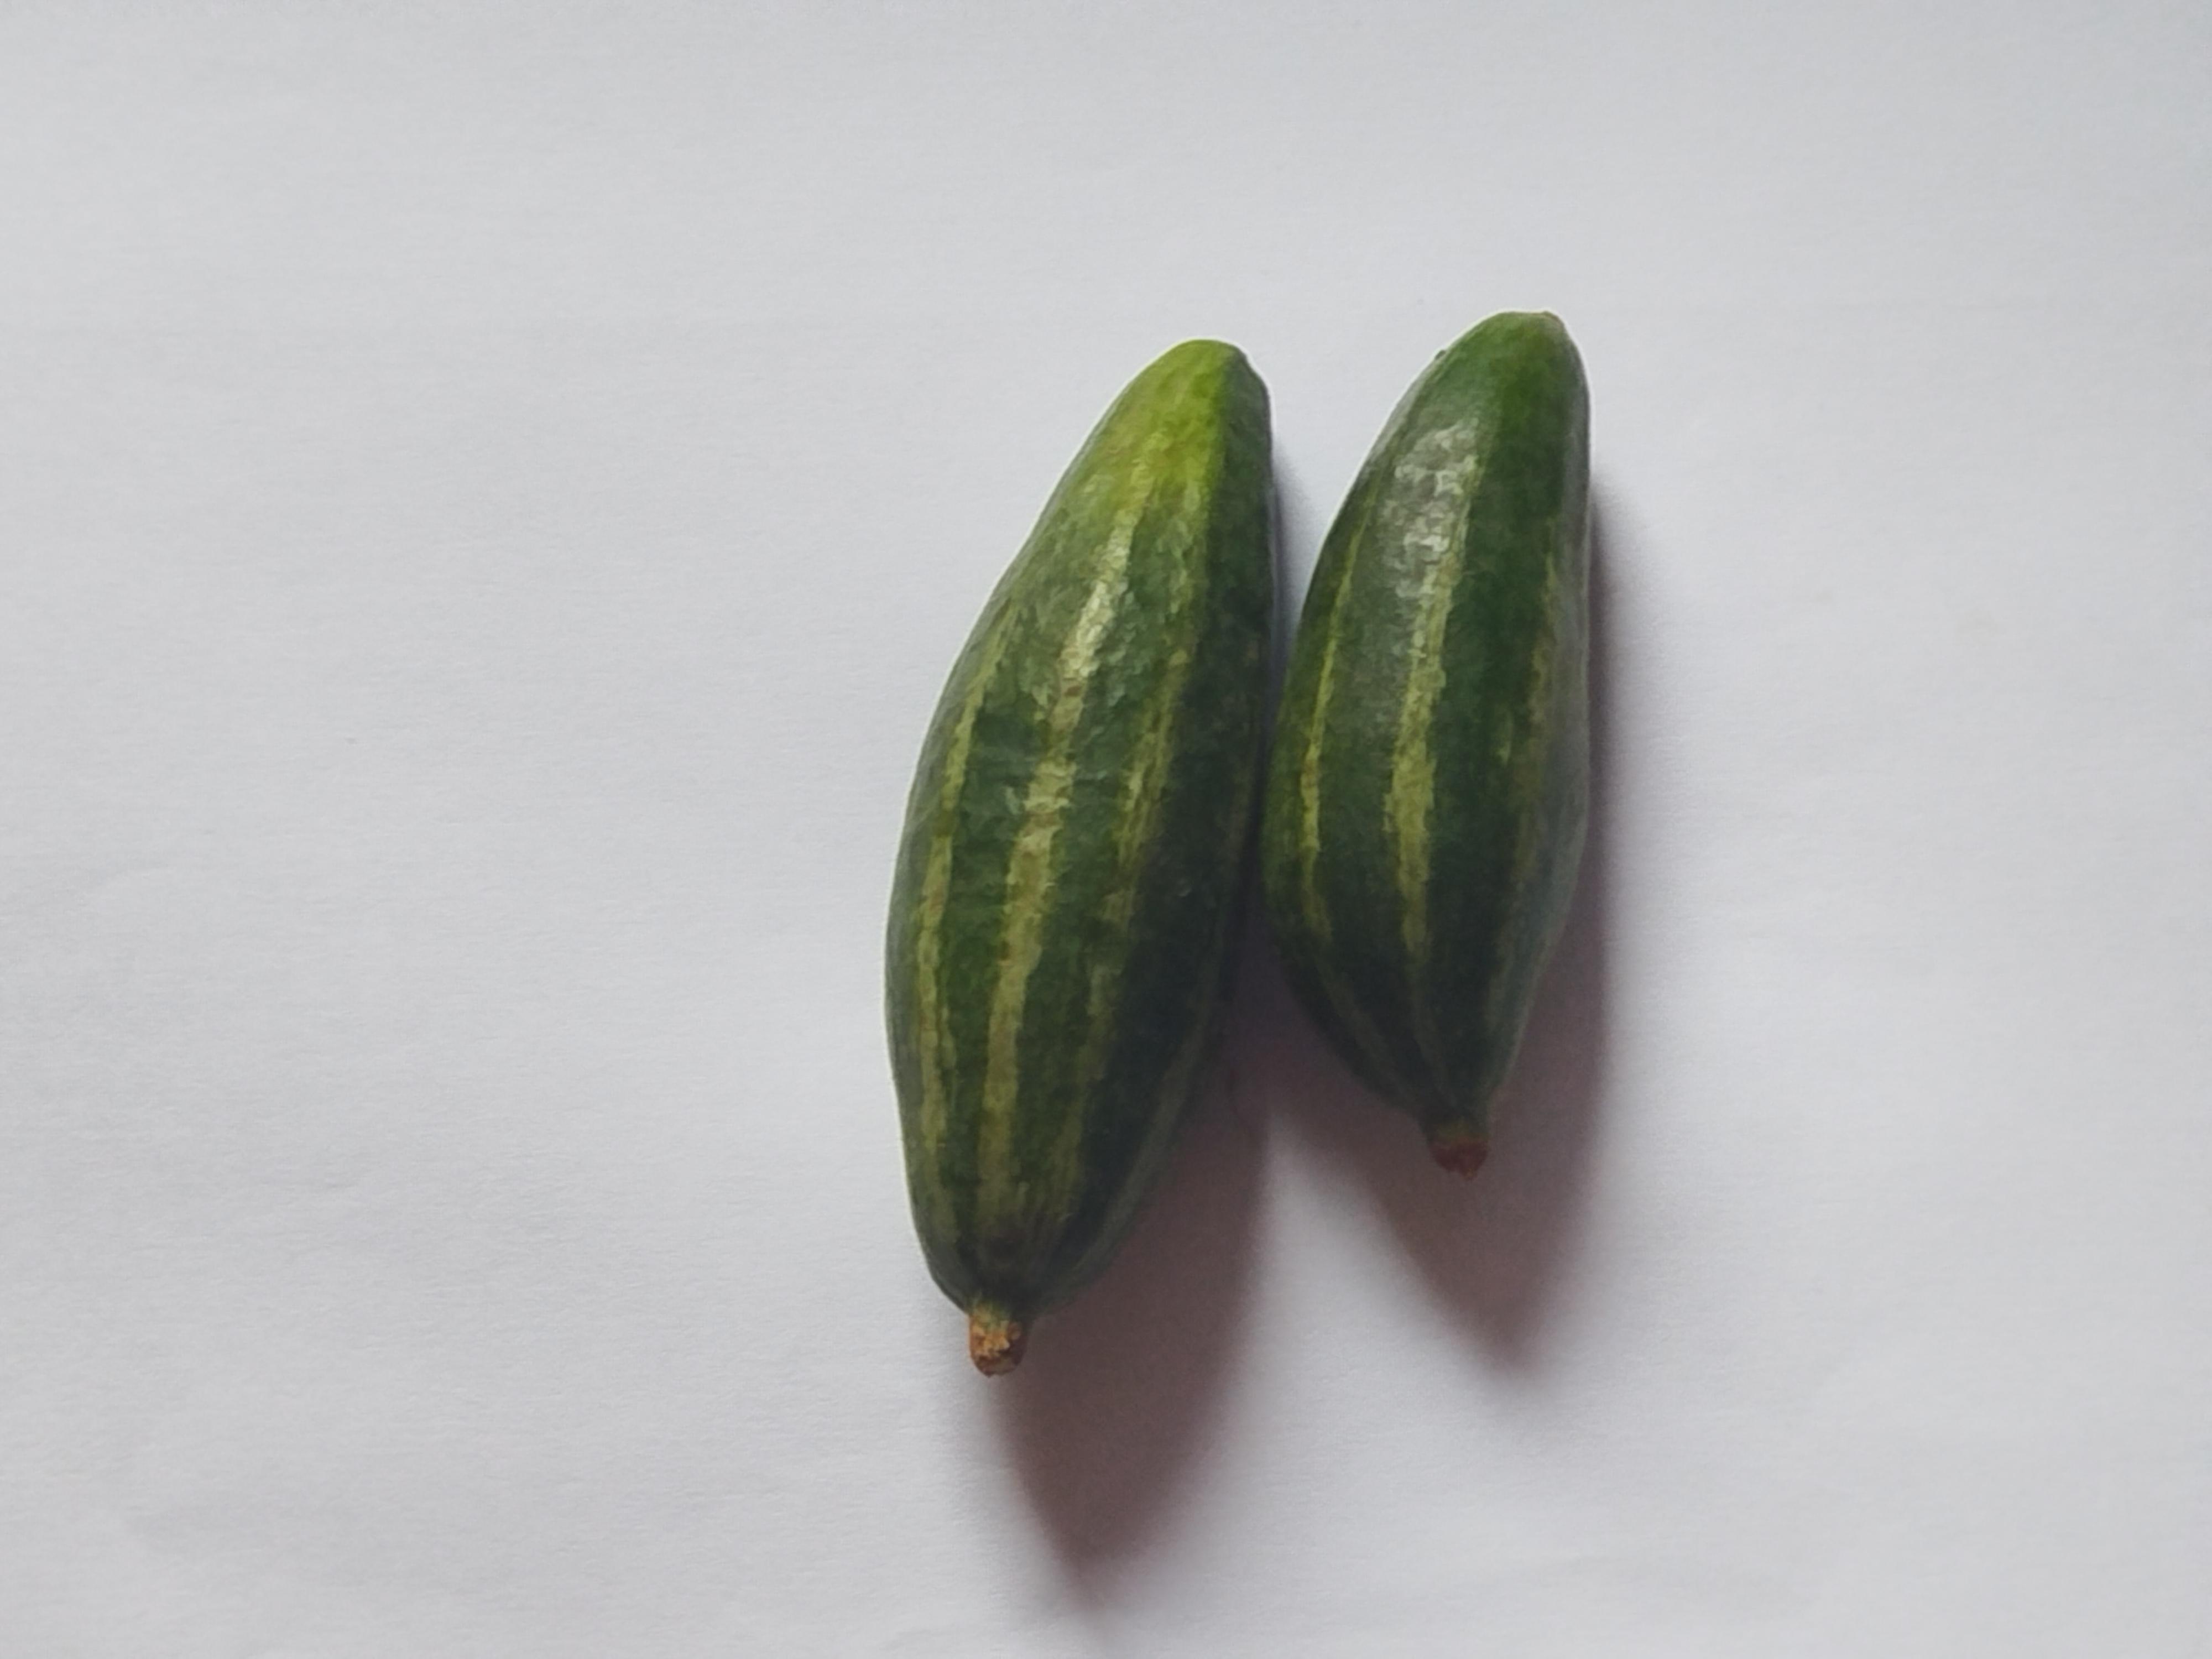
Label: Pointed gourd